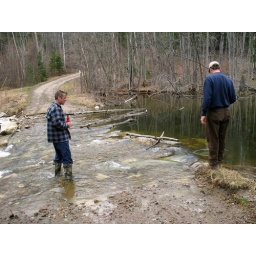
A little water over the road of the bypass route... better stick to the high road